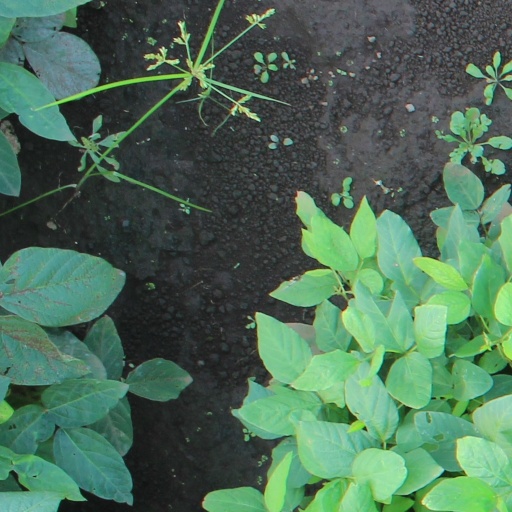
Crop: soybean